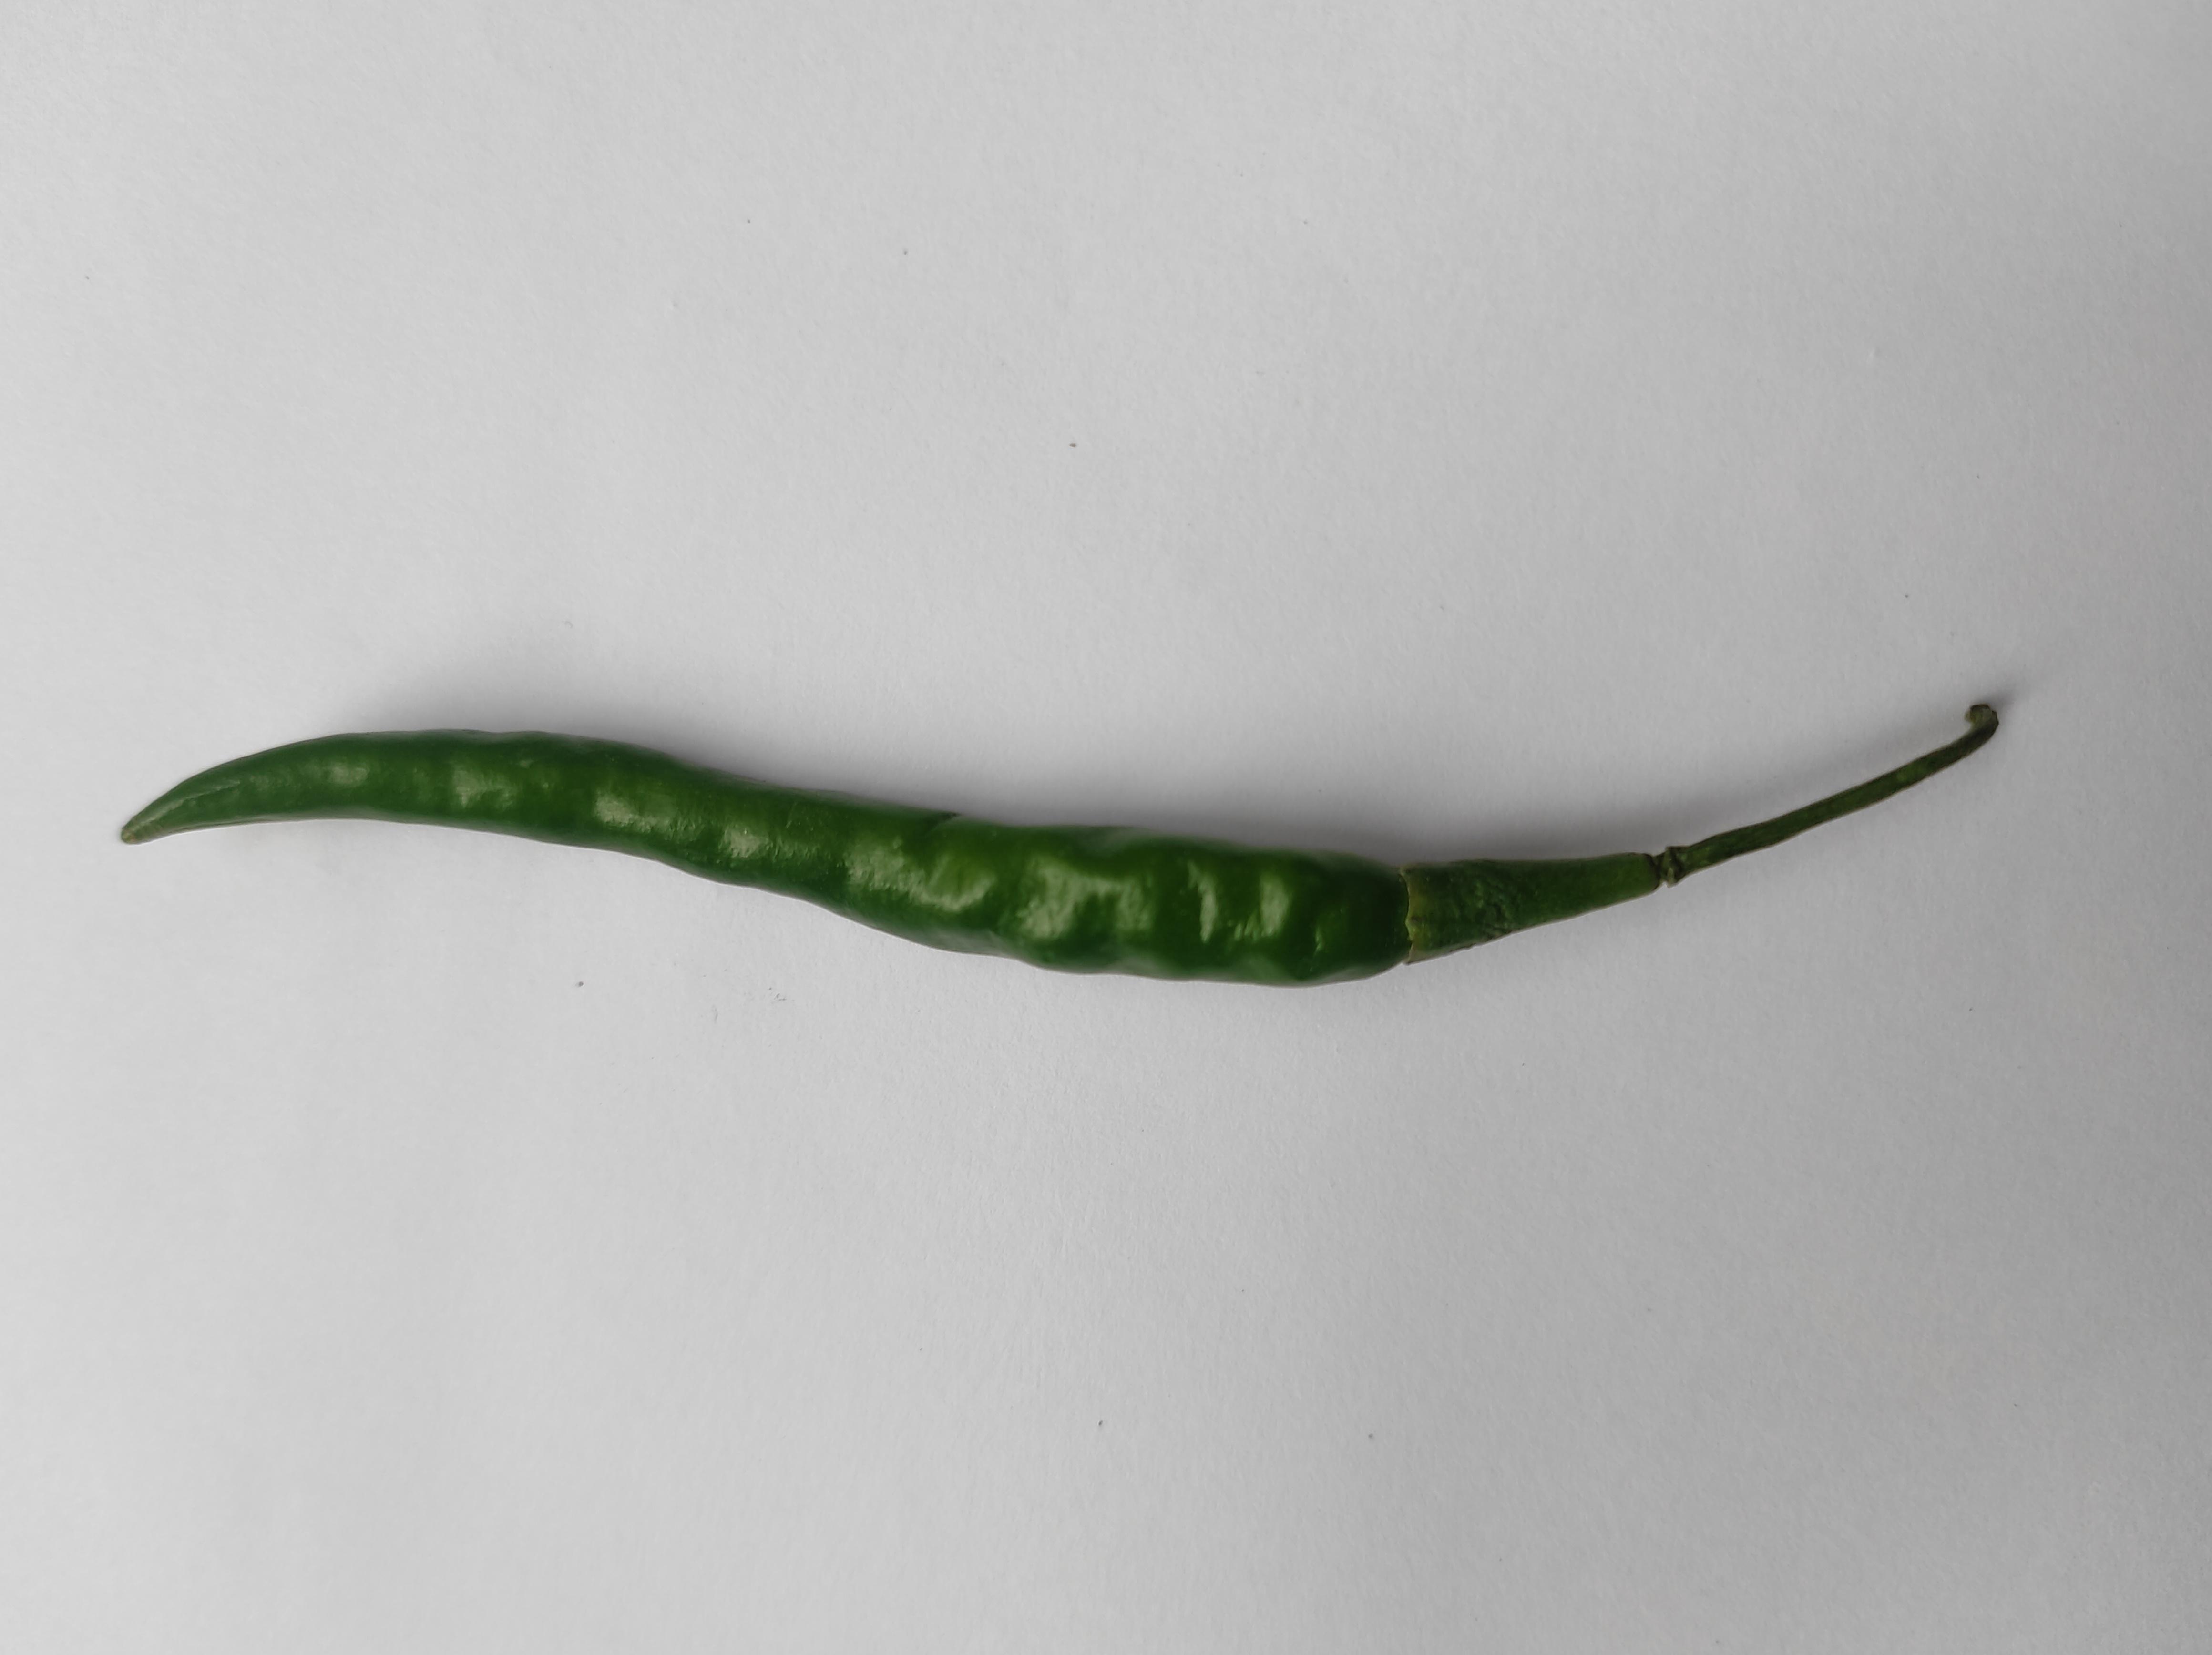
Label: Green Chili